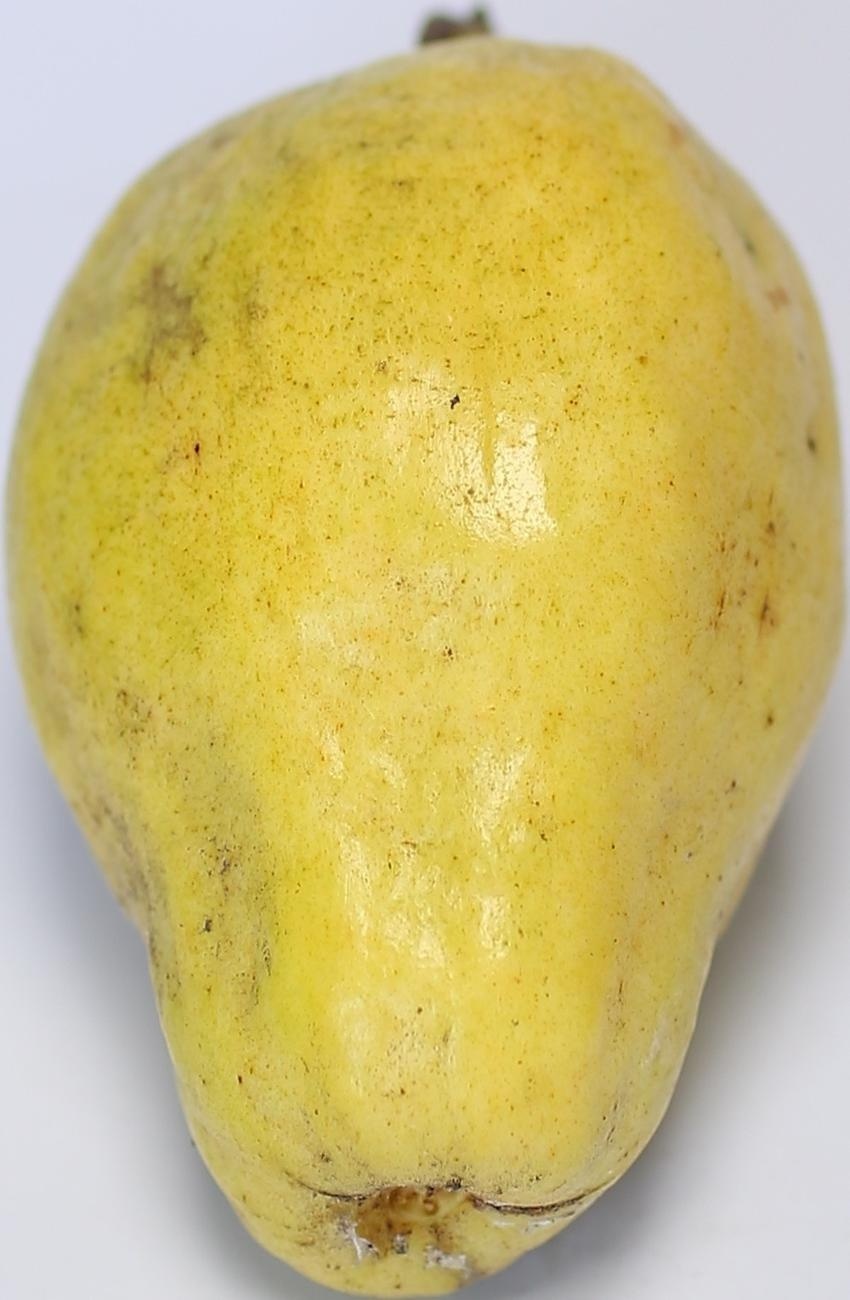
Maturity: ripe
Variety: thadhrami